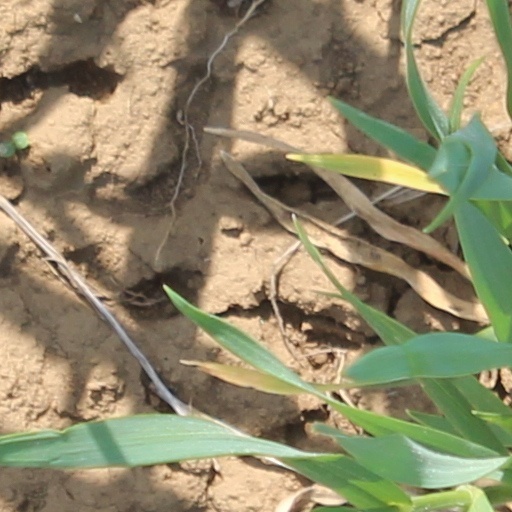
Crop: wheat